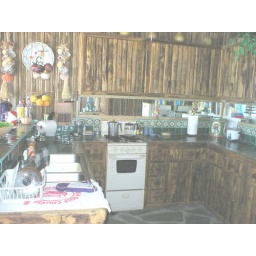
kitchen showing the mirrors under the cabinets, cardone cupboards, slate floor thru entire place